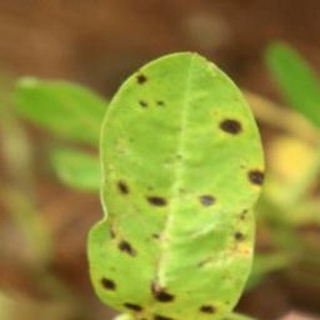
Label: groundnut_late_leaf_spot